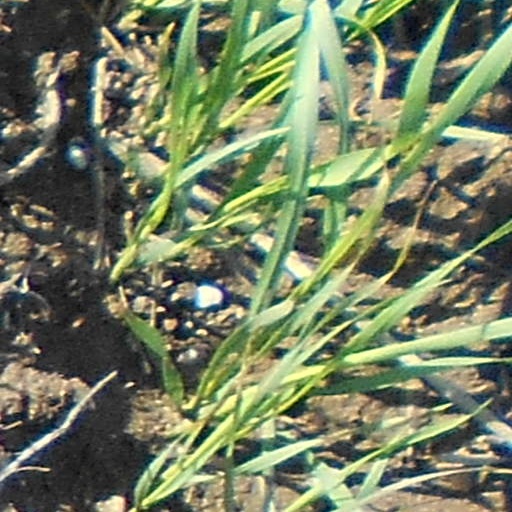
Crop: wheat